Context-dependent memory

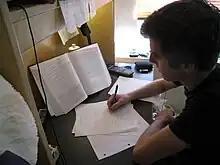
"Students are advised to prepare for tests under similar contexts as they expect to be tested in—for example, under silent conditions"

According to the literature cited above, information is better recalled when the context matches from encoding to retrieval. Therefore, when a person is studying, they should match the studying context as best as possible to the testing context to optimize the amount of material that will be recalled. This idea was made apparent in a study done by Grant et al. In this study, participants were asked to study meaningful information under either quiet or noisy conditions. Afterwards, they were asked short-answer and multiple choice questions on the previously learned material, which prompted both recognition and recall. Half of them were tested under silent conditions and the other half under noisy conditions. The participants whose noise-level matched during studying and testing conditions remembered significantly more information than those whose noise-level was mismatched. Grant et al. conclude that students should take into consideration the context of testing, such as the noise level, while studying, in order to maximize their performance on both recall and recognition tasks.